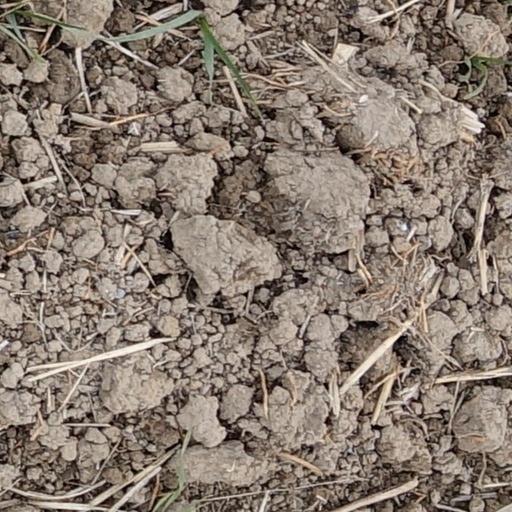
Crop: wheat